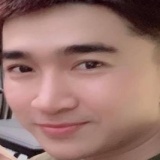
ca sĩ Chi Dân